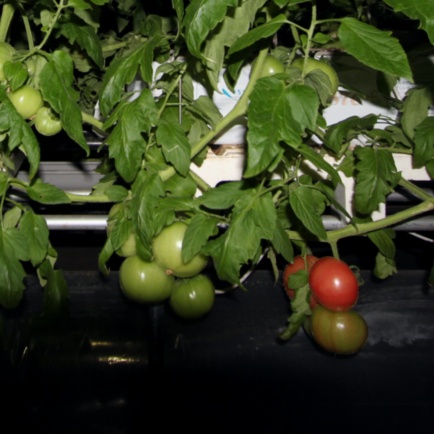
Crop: tomato